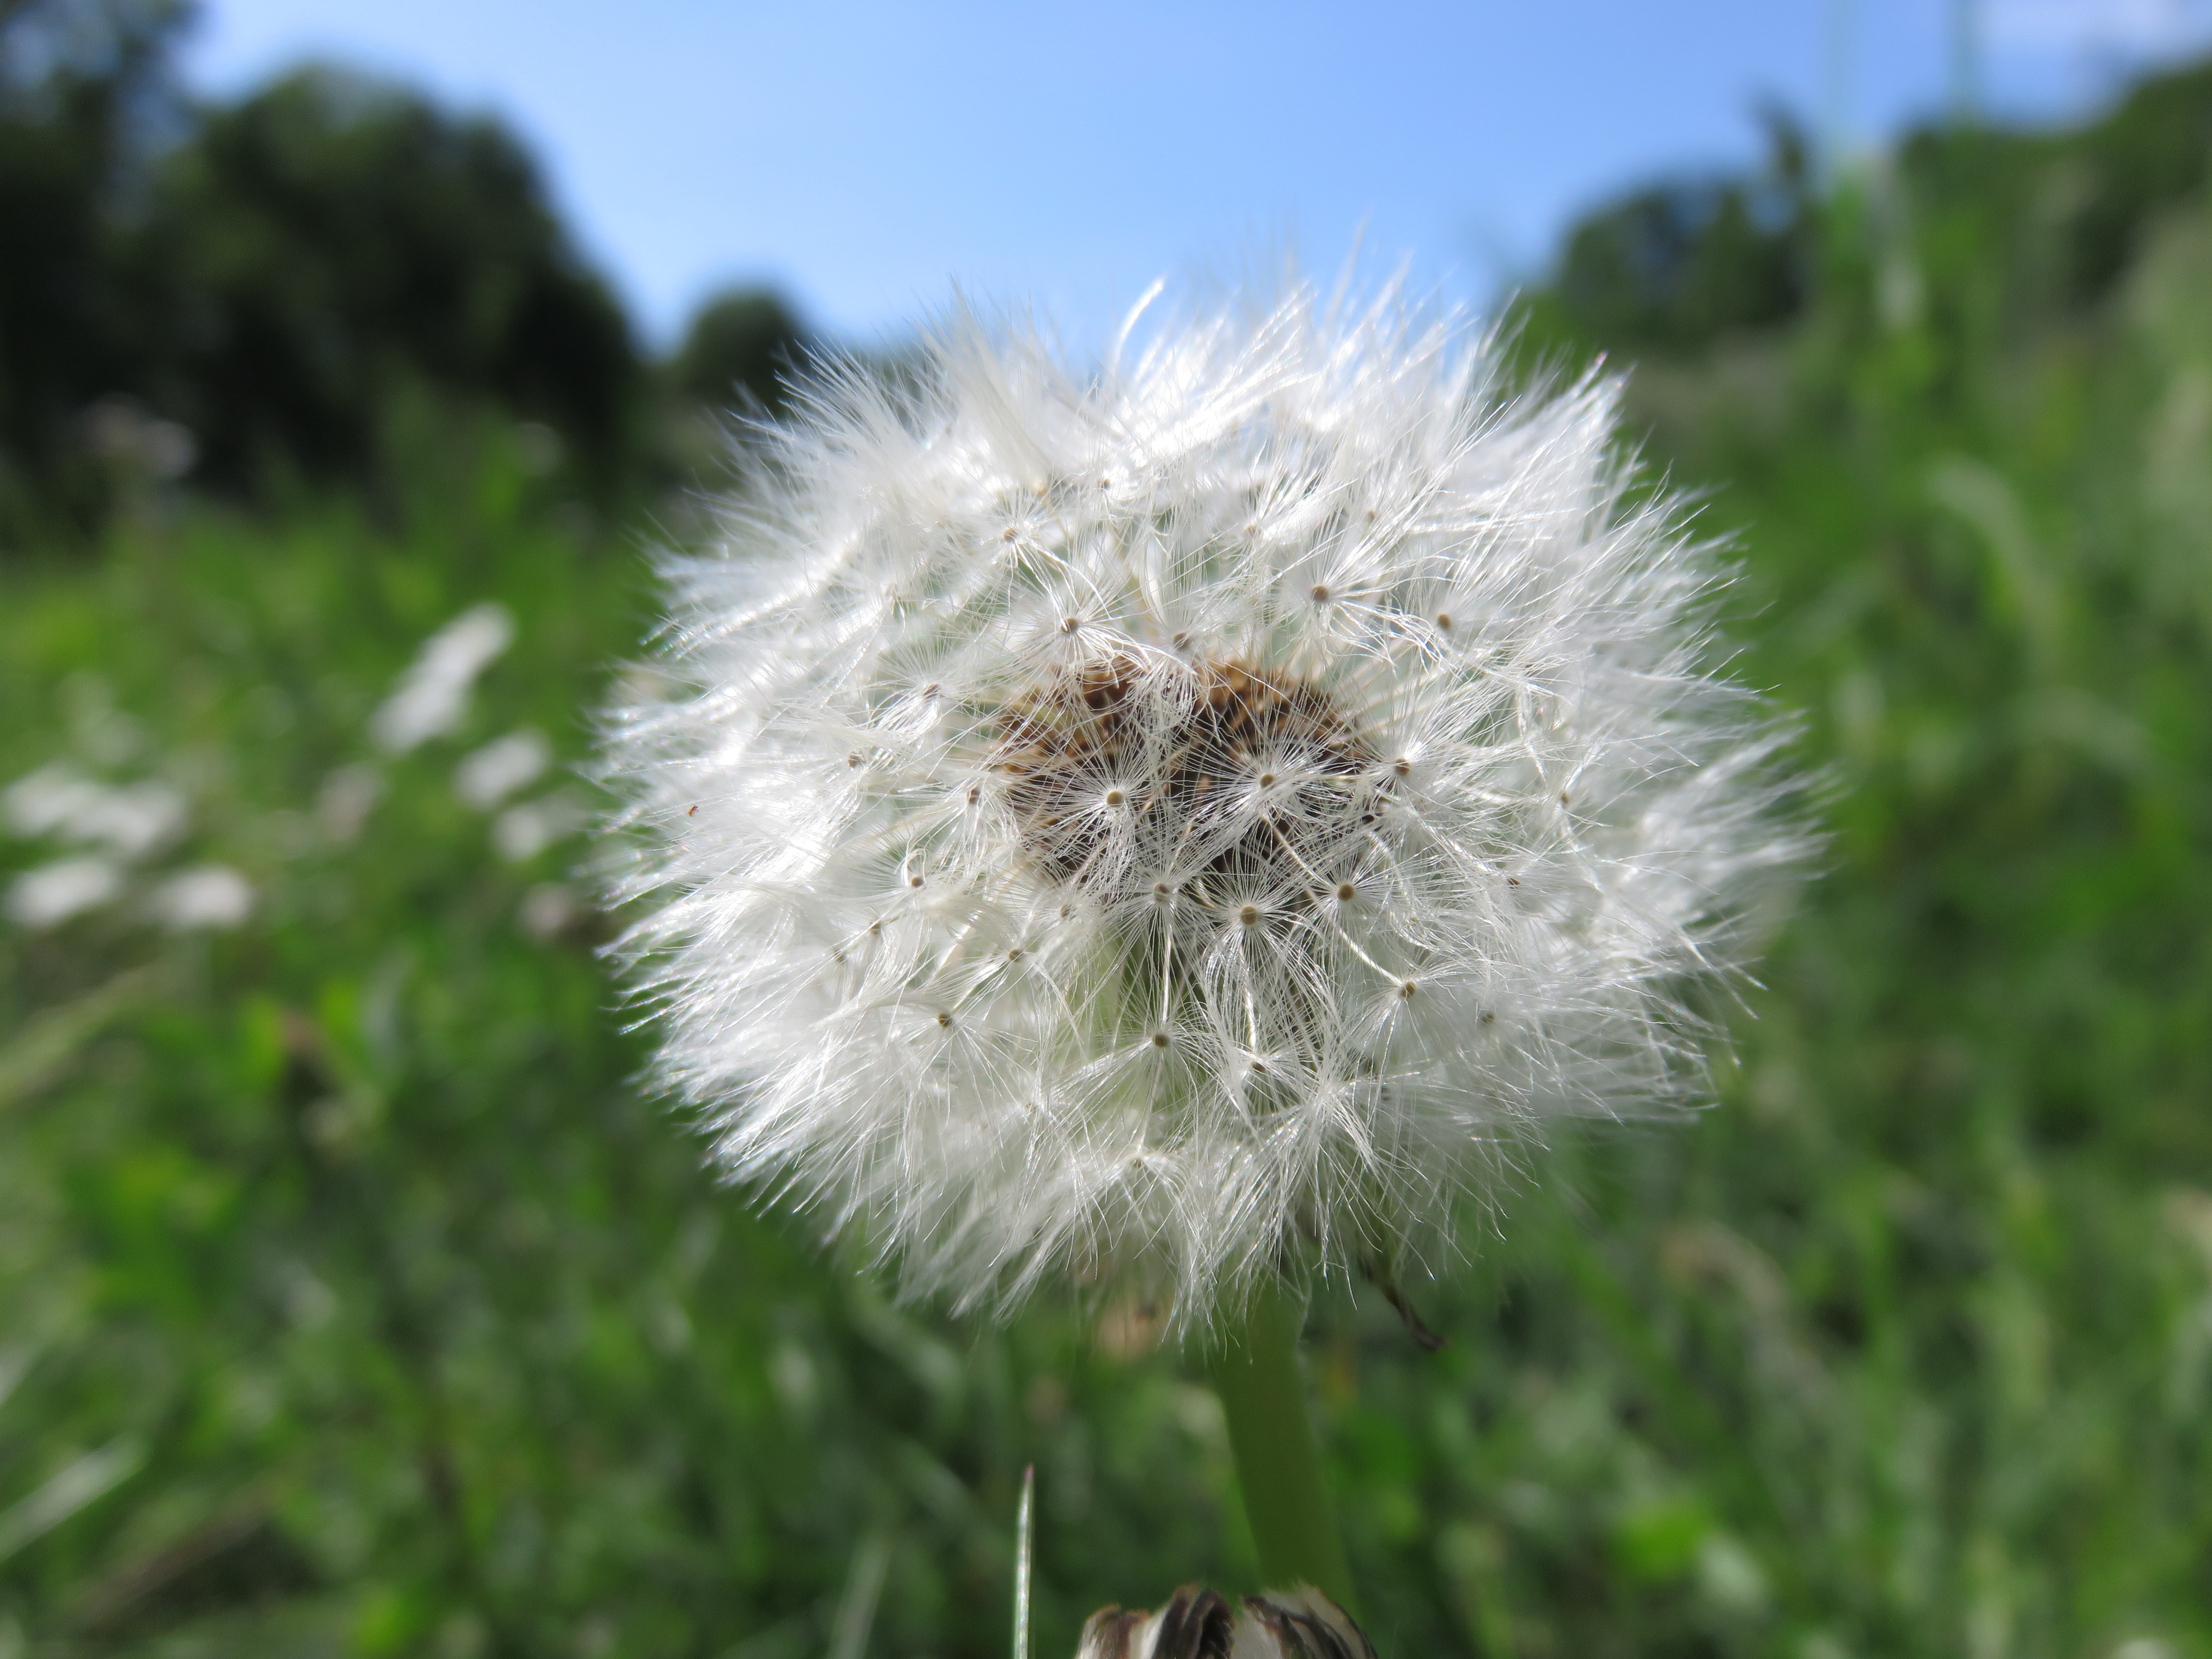
nature, grass, plant, field, meadow, dandelion, prairie, flower, botany, flora, wildflower, close up, thistle, macro photography, flowering plant, daisy family, asterales, grass family, plant stem, land plant